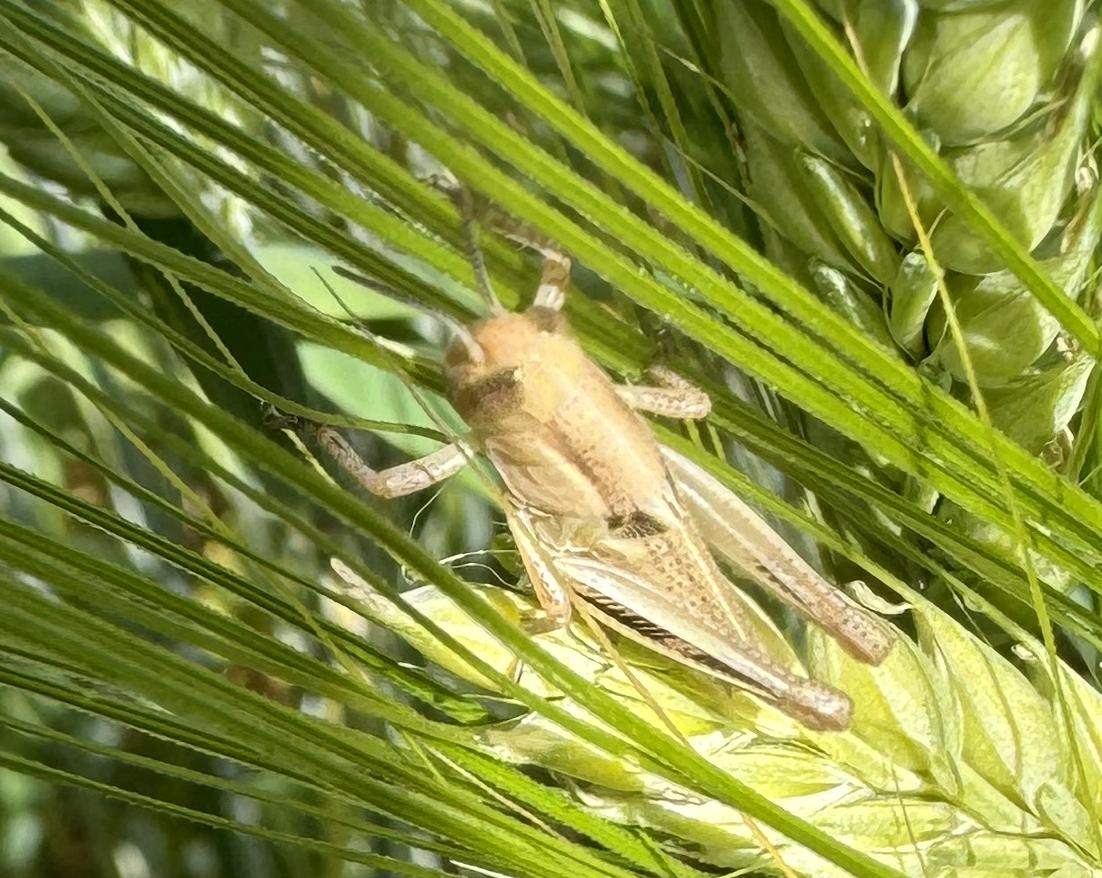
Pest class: occasional_pest